John Tebbutt

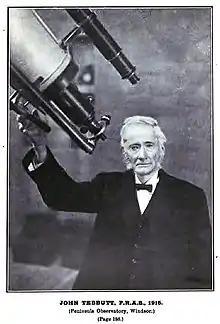
John Tebbutt at his observatory in 1915

Tebbutt was born at Windsor, New South Wales, the only son of John Tebbutt, then a prosperous store keeper. His grandfather, John Tebbutt, was one of the early settlers in Australia; he arrived at Sydney about the end of 1801.